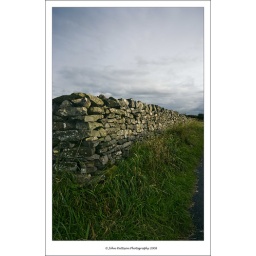
Lakeland dry stone wall near Sedgwick